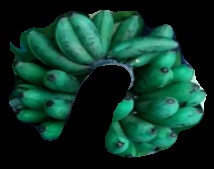
Variety: rasbale
Grade: grade3